Alexander the Great

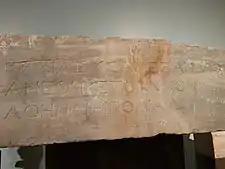
Dedication of Alexander the Great to Athena Polias at Priene, now housed in the British Museum

During his final years, and especially after the death of Hephaestion, Alexander began to exhibit signs of megalomania and paranoia. His extraordinary achievements, coupled with his own ineffable sense of destiny and the flattery of his companions, may have combined to produce this effect. His delusions of grandeur are readily visible in his will and in his desire to conquer the world, in as much as he is by various sources described as having "boundless ambition", an epithet, the meaning of which has descended into a historical cliché.